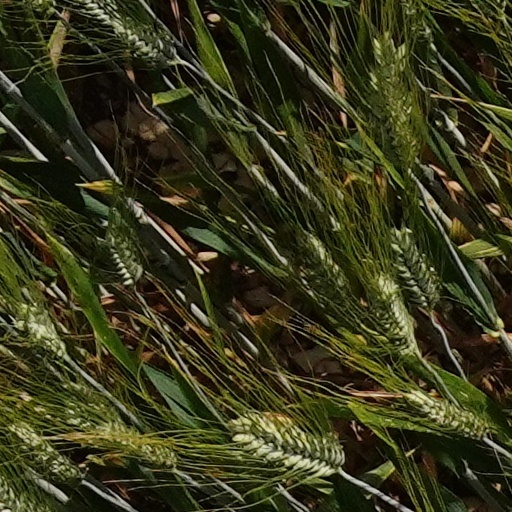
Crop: wheat